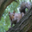
Label: squirrel